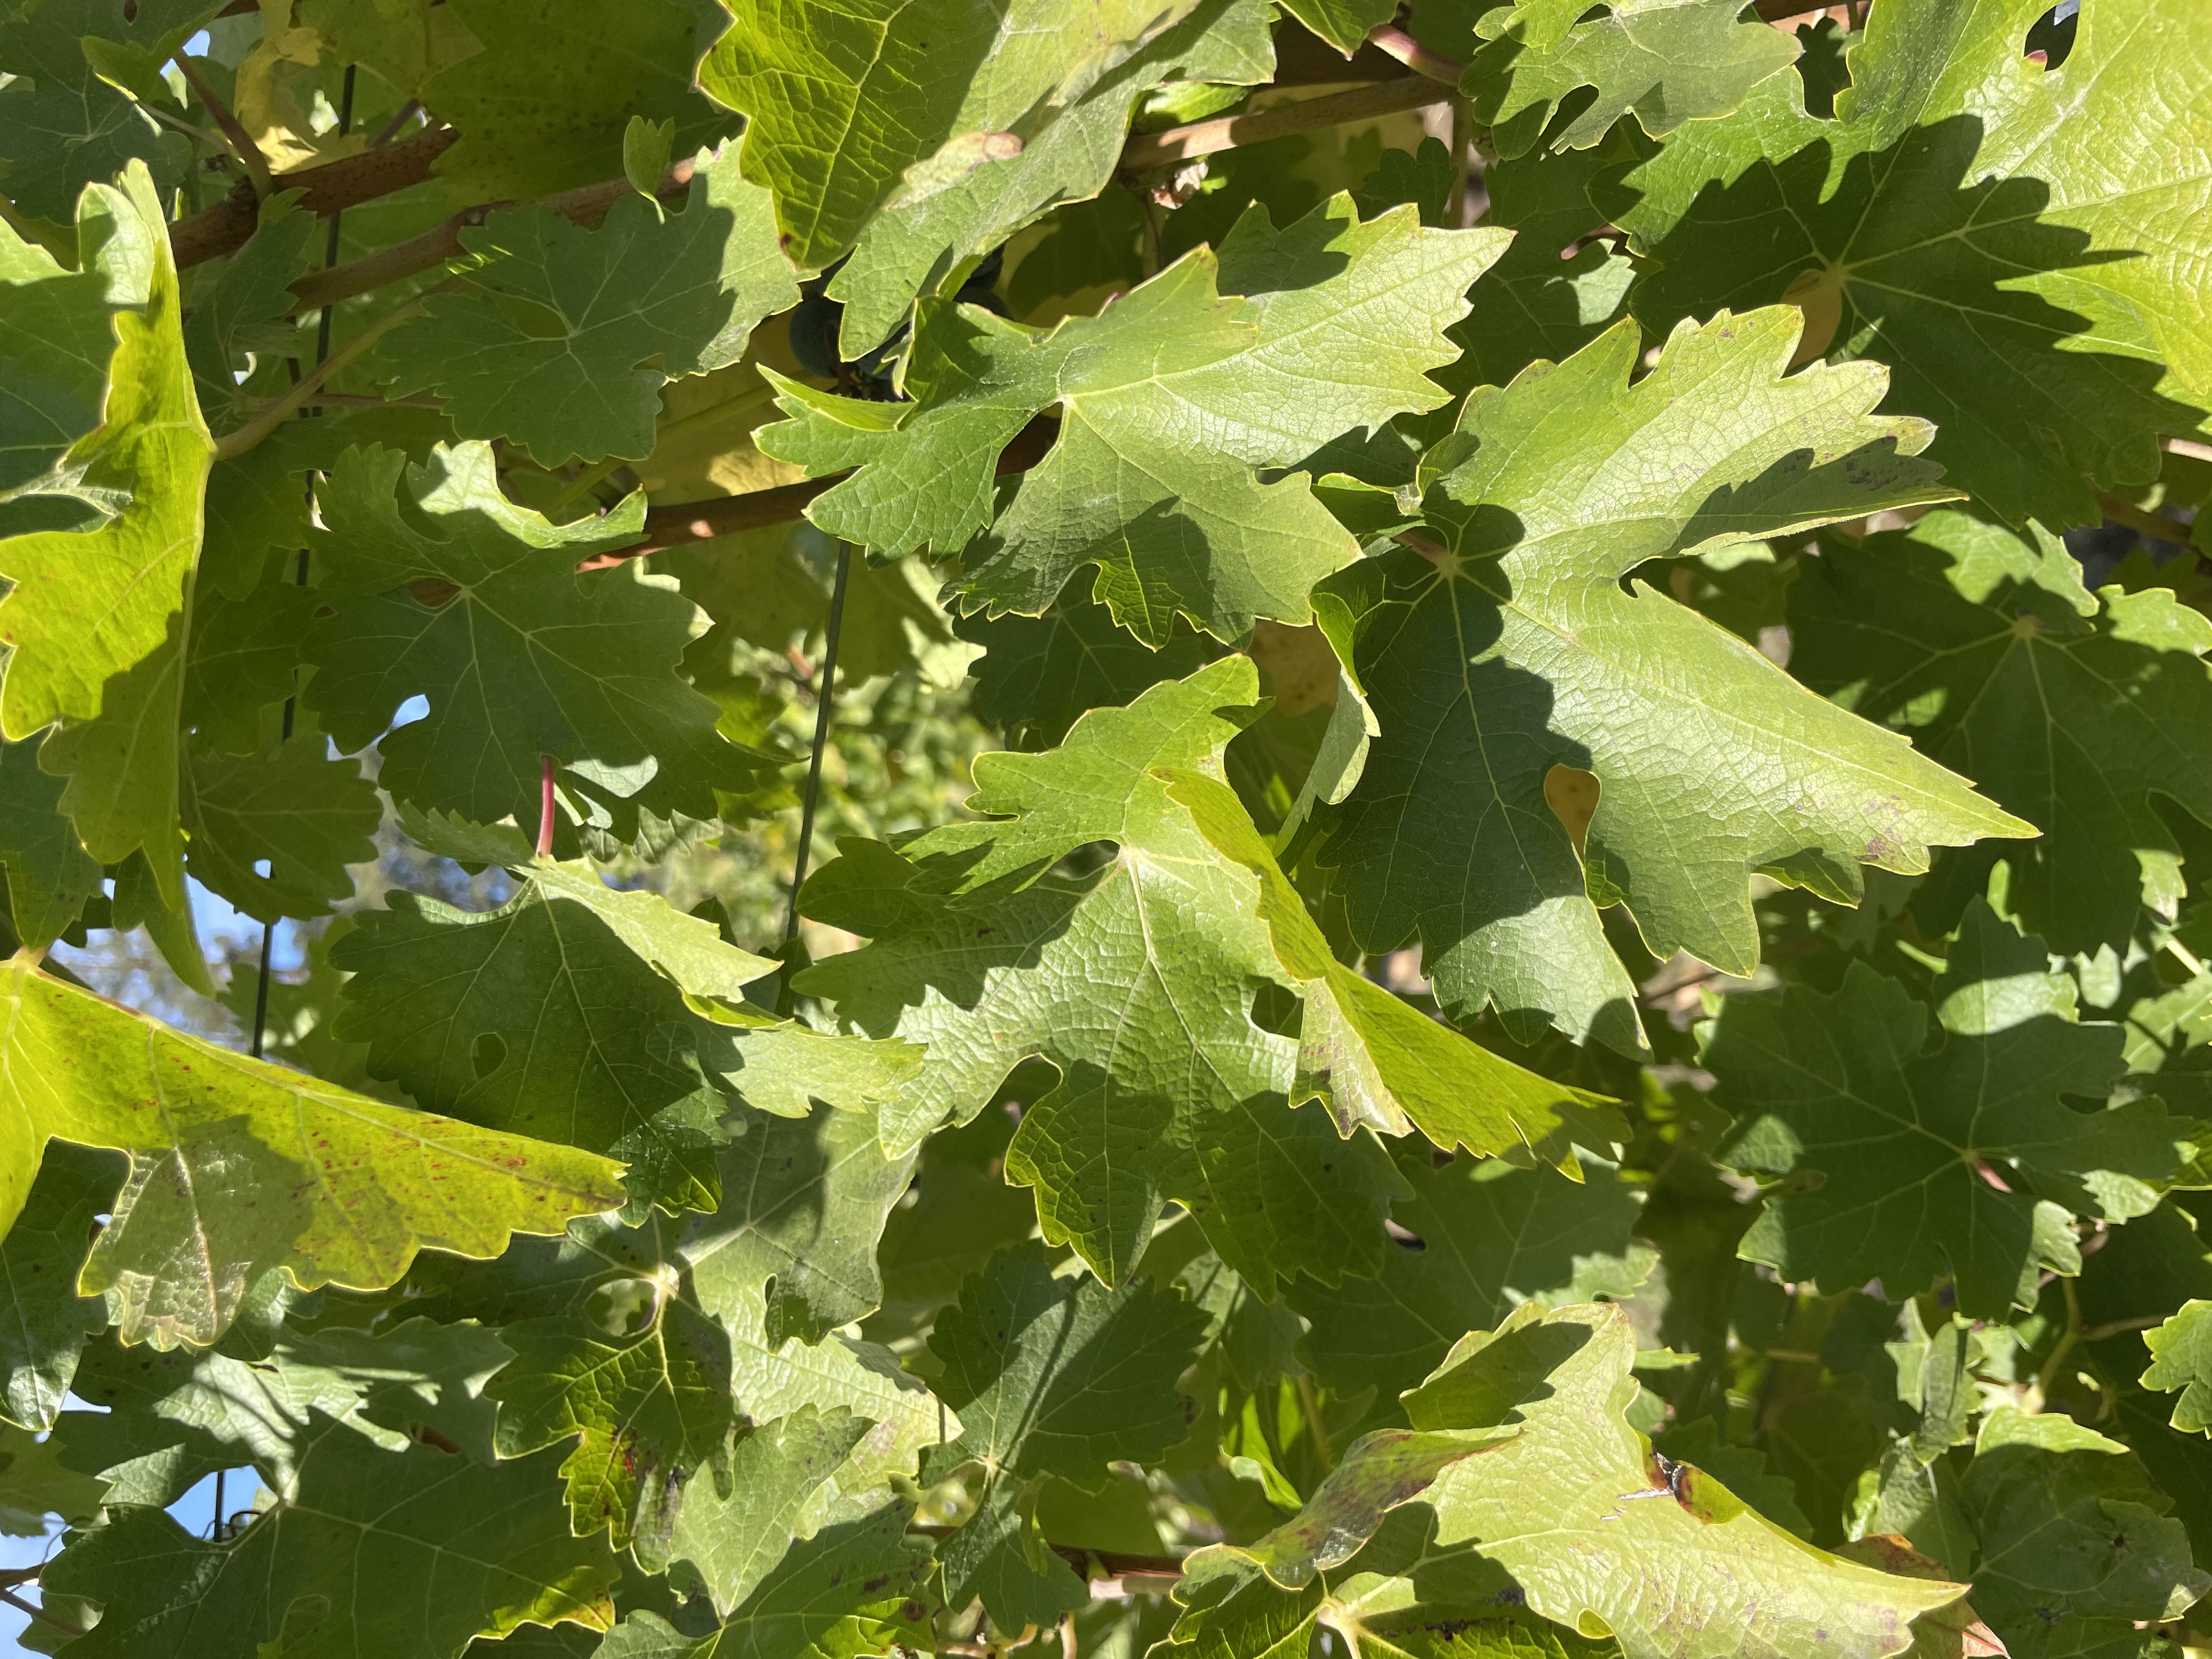
Label: No Virus